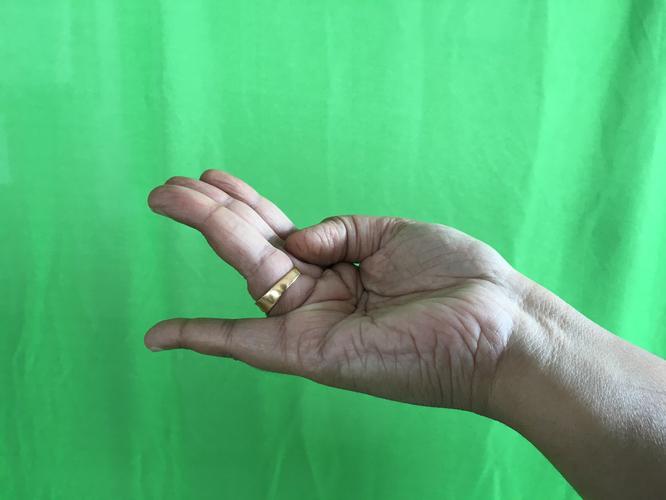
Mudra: Chaturam
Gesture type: single_hand